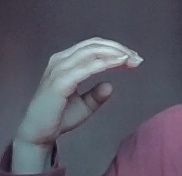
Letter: jeem